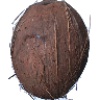
Label: Cocos 1